Tereschenko Palace

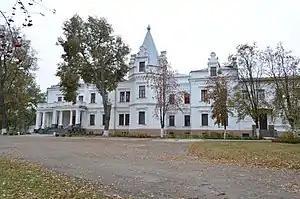
Tereschenko Palace

Tereschenko Palace is a palace, now a school, in Andrushivka, Zhytomyr Oblast, Ukraine.